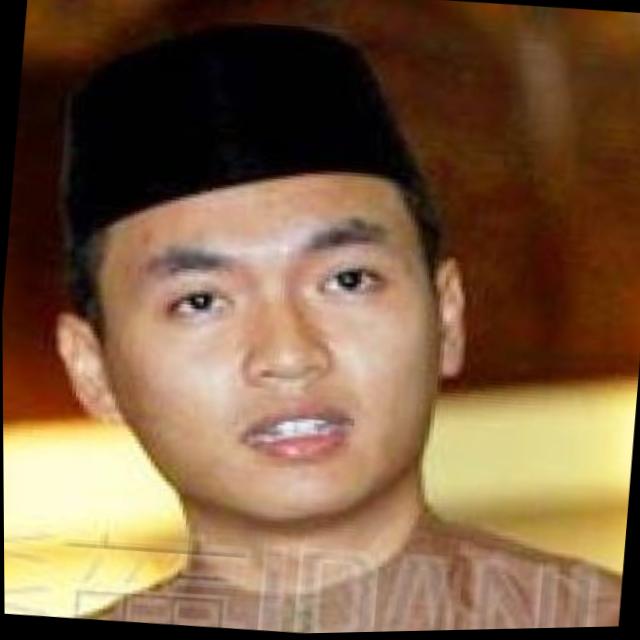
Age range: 21-44